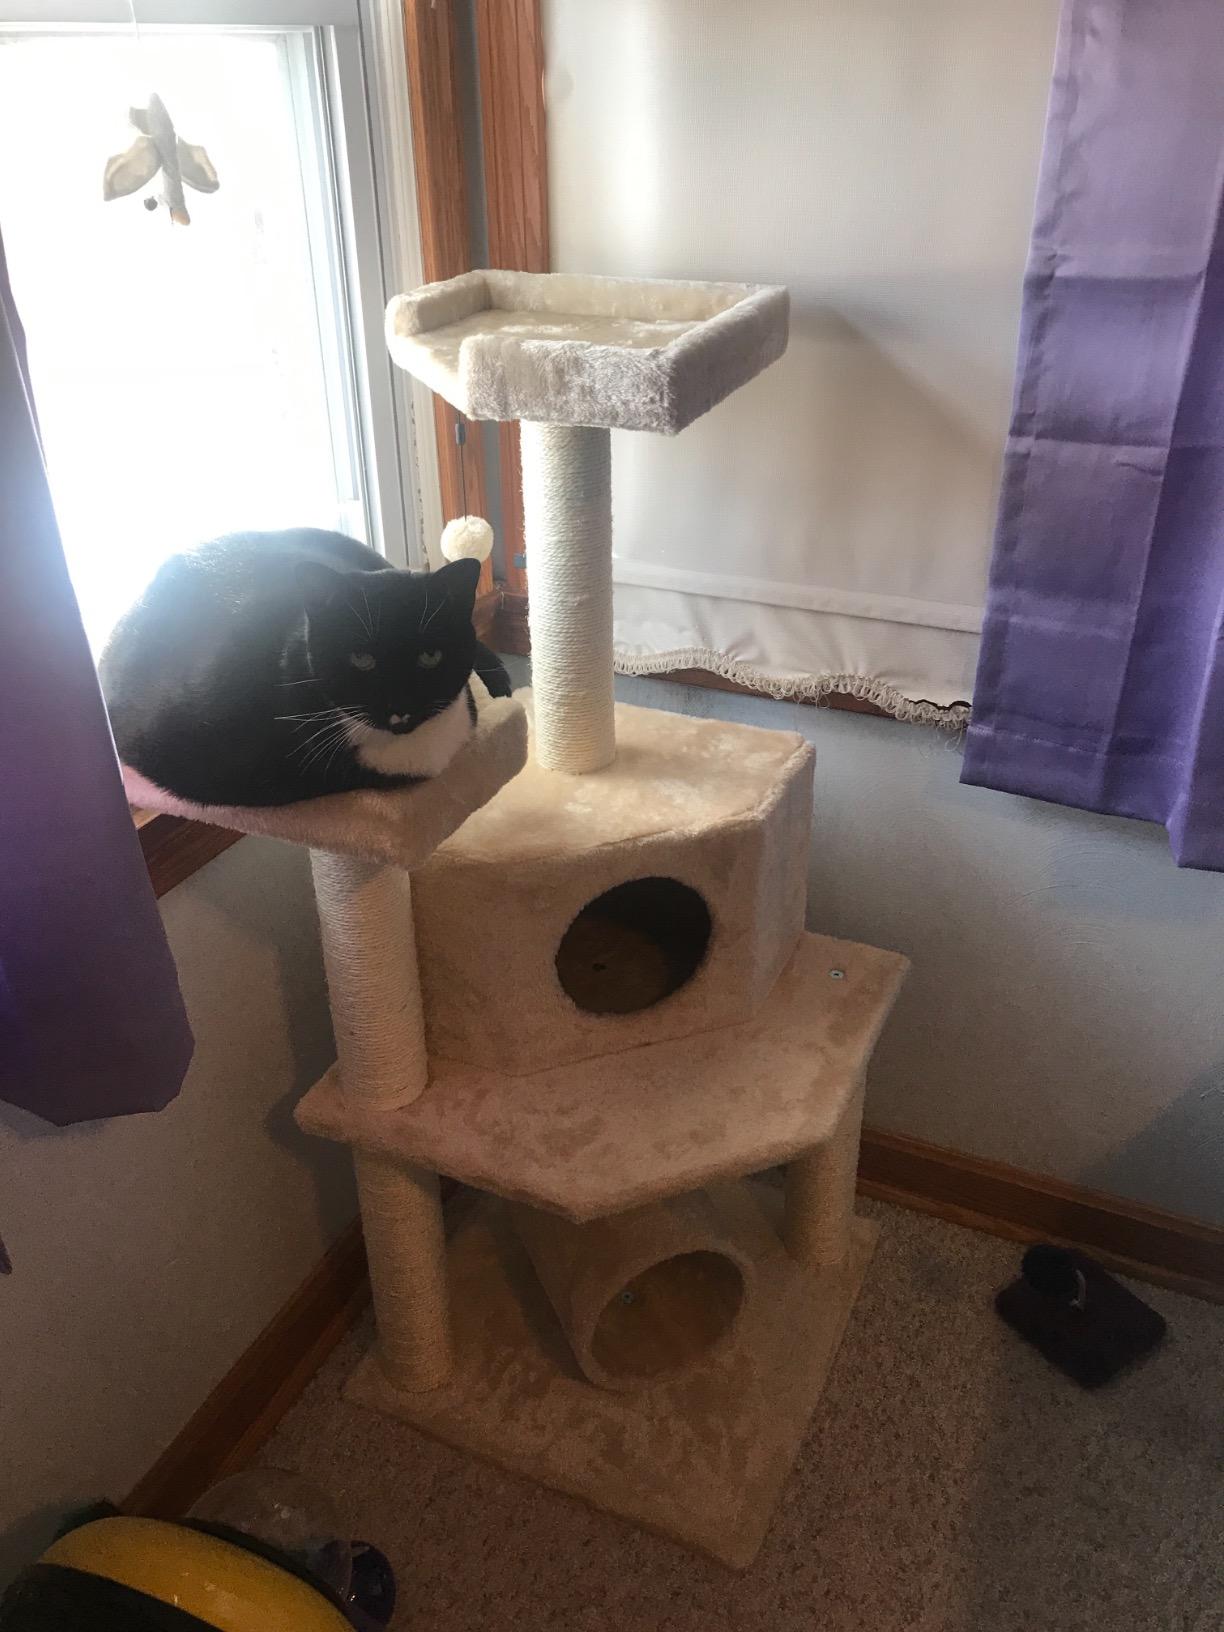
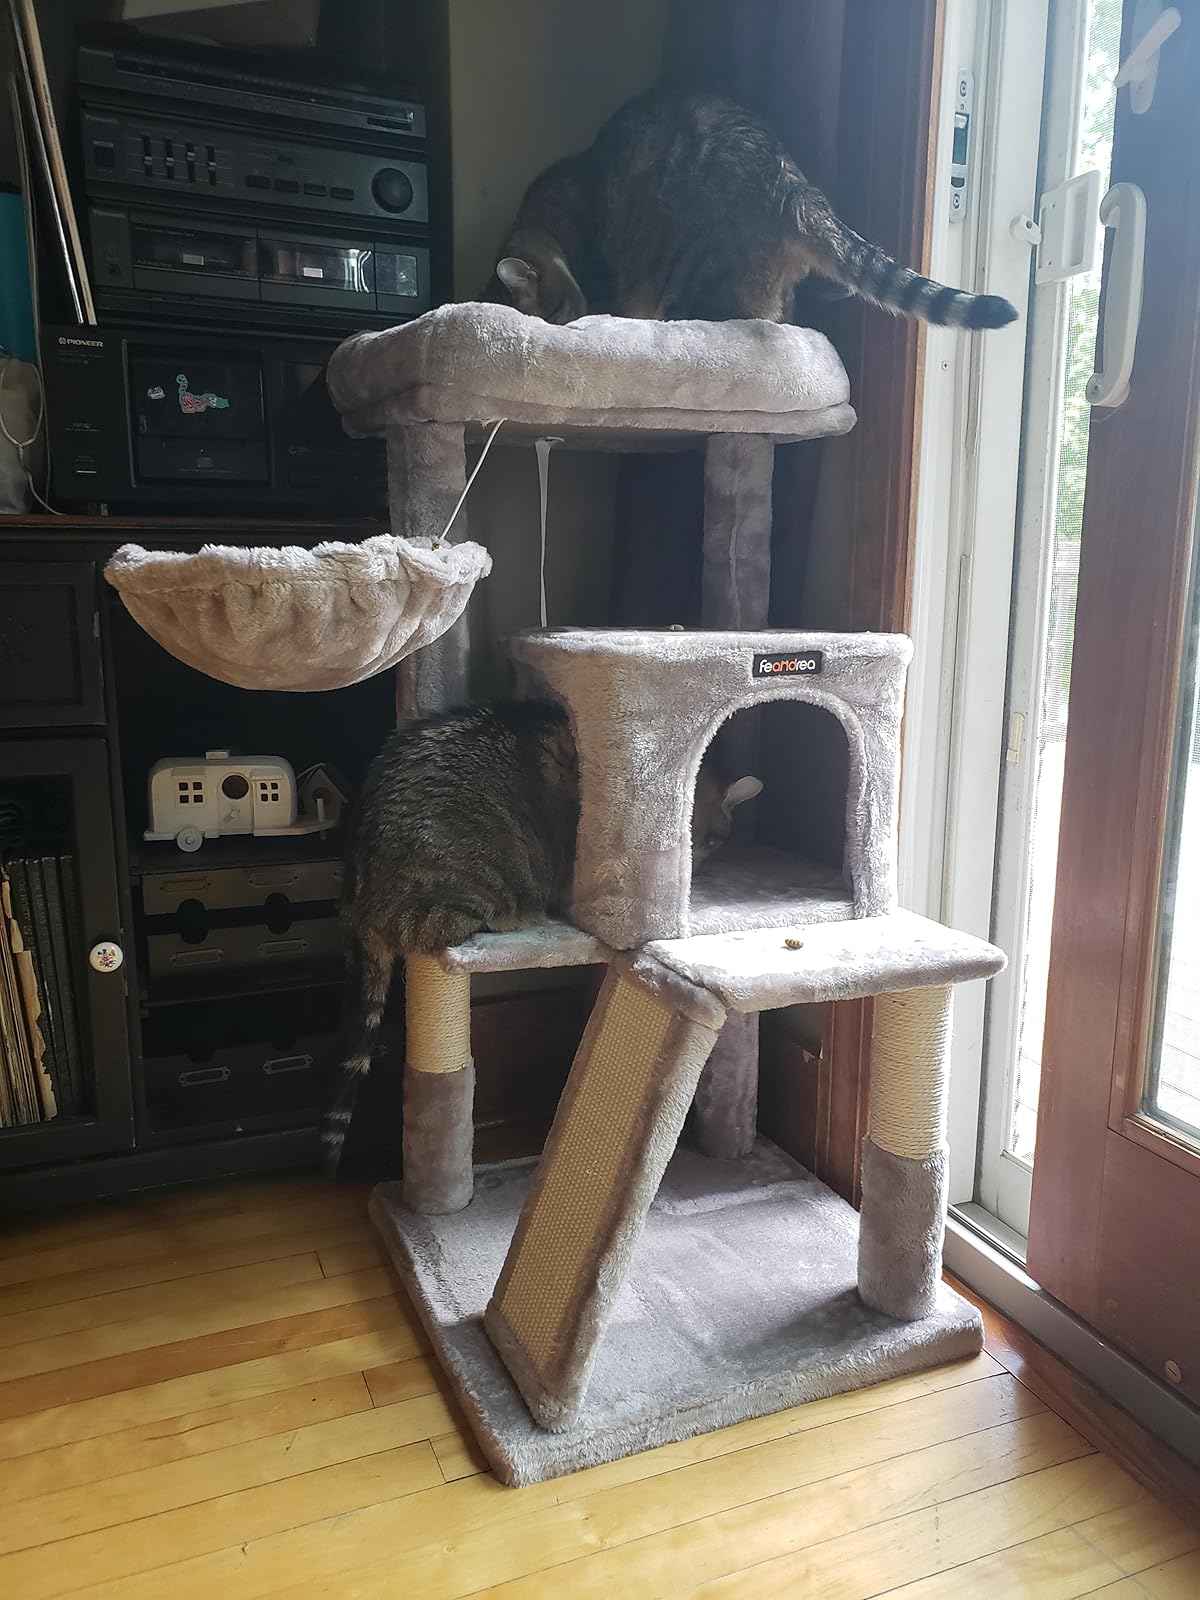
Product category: items_cat tree
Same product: no